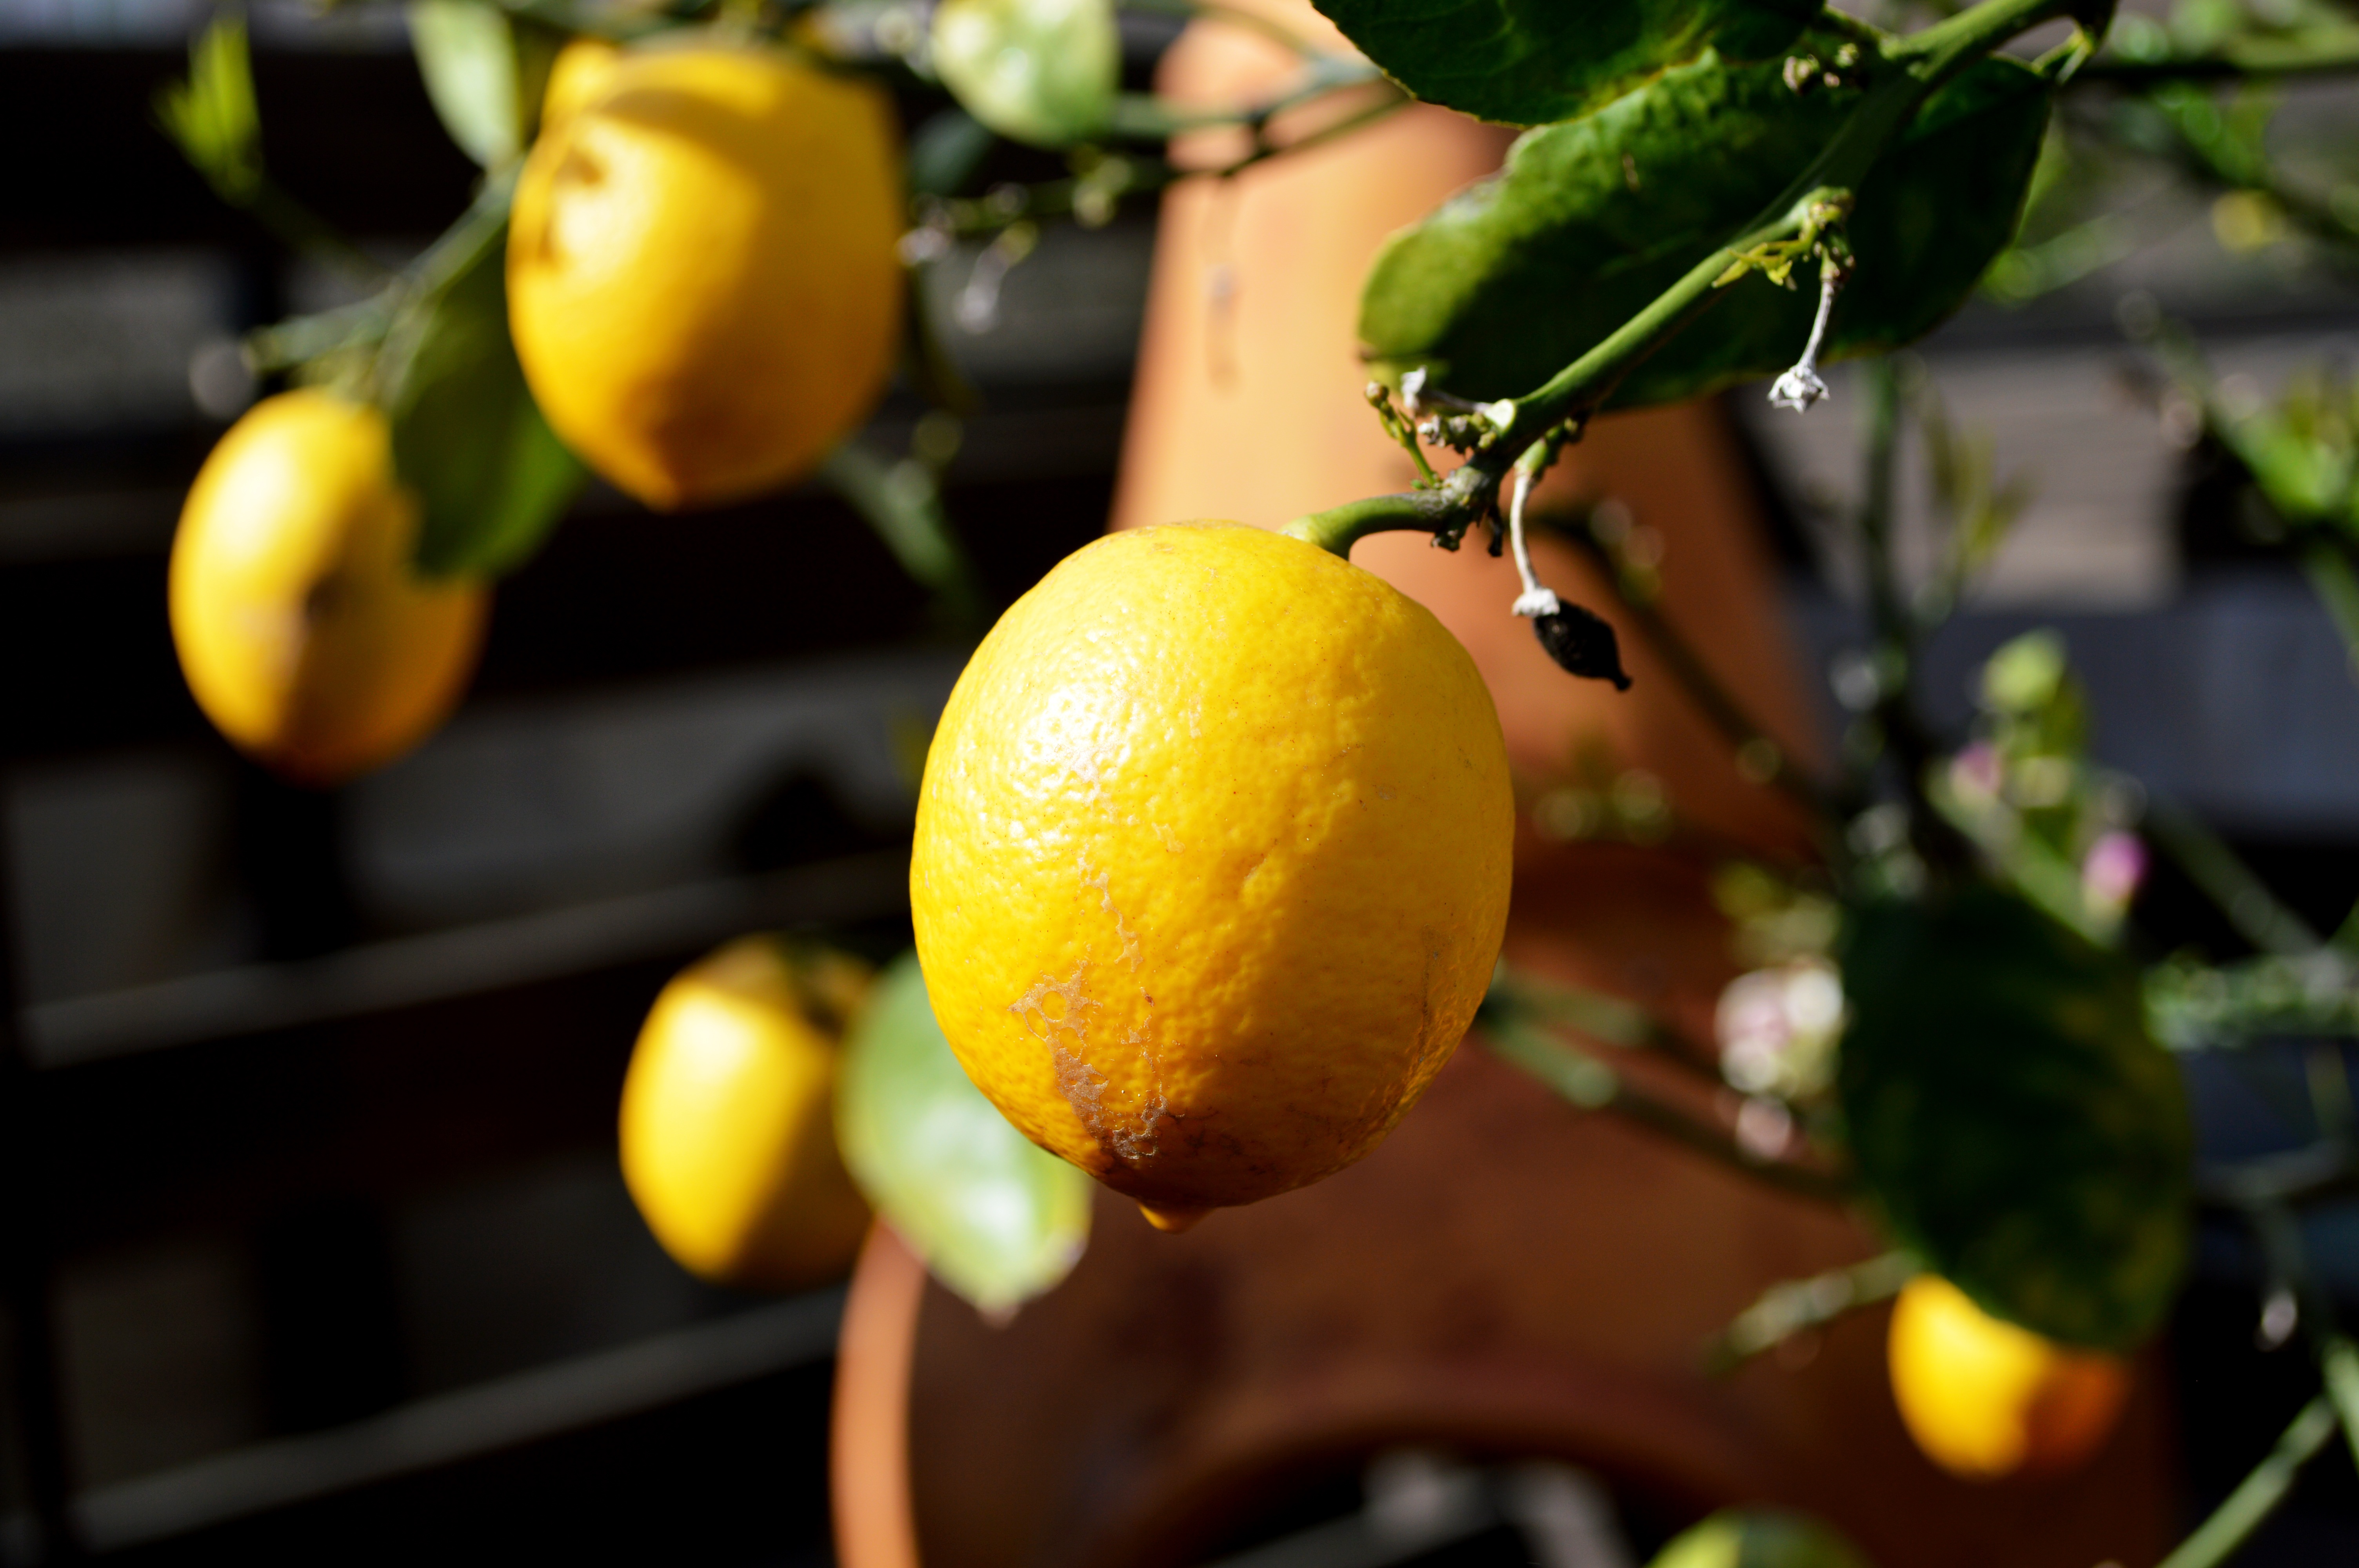
tree, nature, branch, plant, fruit, flower, ripe, orange, food, produce, fresh, hanging, yellow, agriculture, juicy, eat, lemon, juice, growing, tangerine, organic, citrus, sour, macro photography, flowering plant, bitter orange, land plant, meyer lemon, calamondin